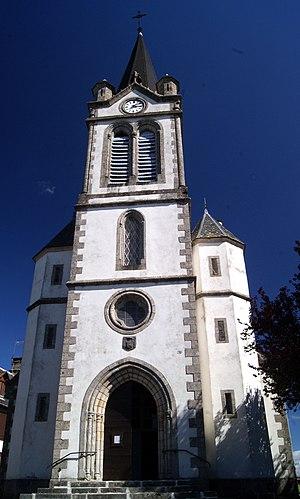
Eglise de Chaussenac
Chaussenac est une commune française située dans le département du Cantal, en région Auvergne-Rhône-Alpes.